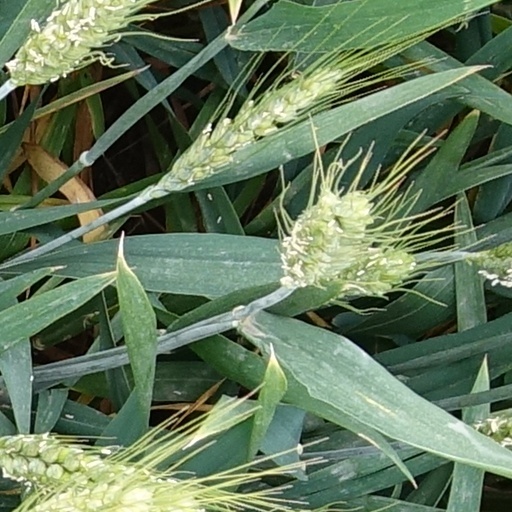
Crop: wheat